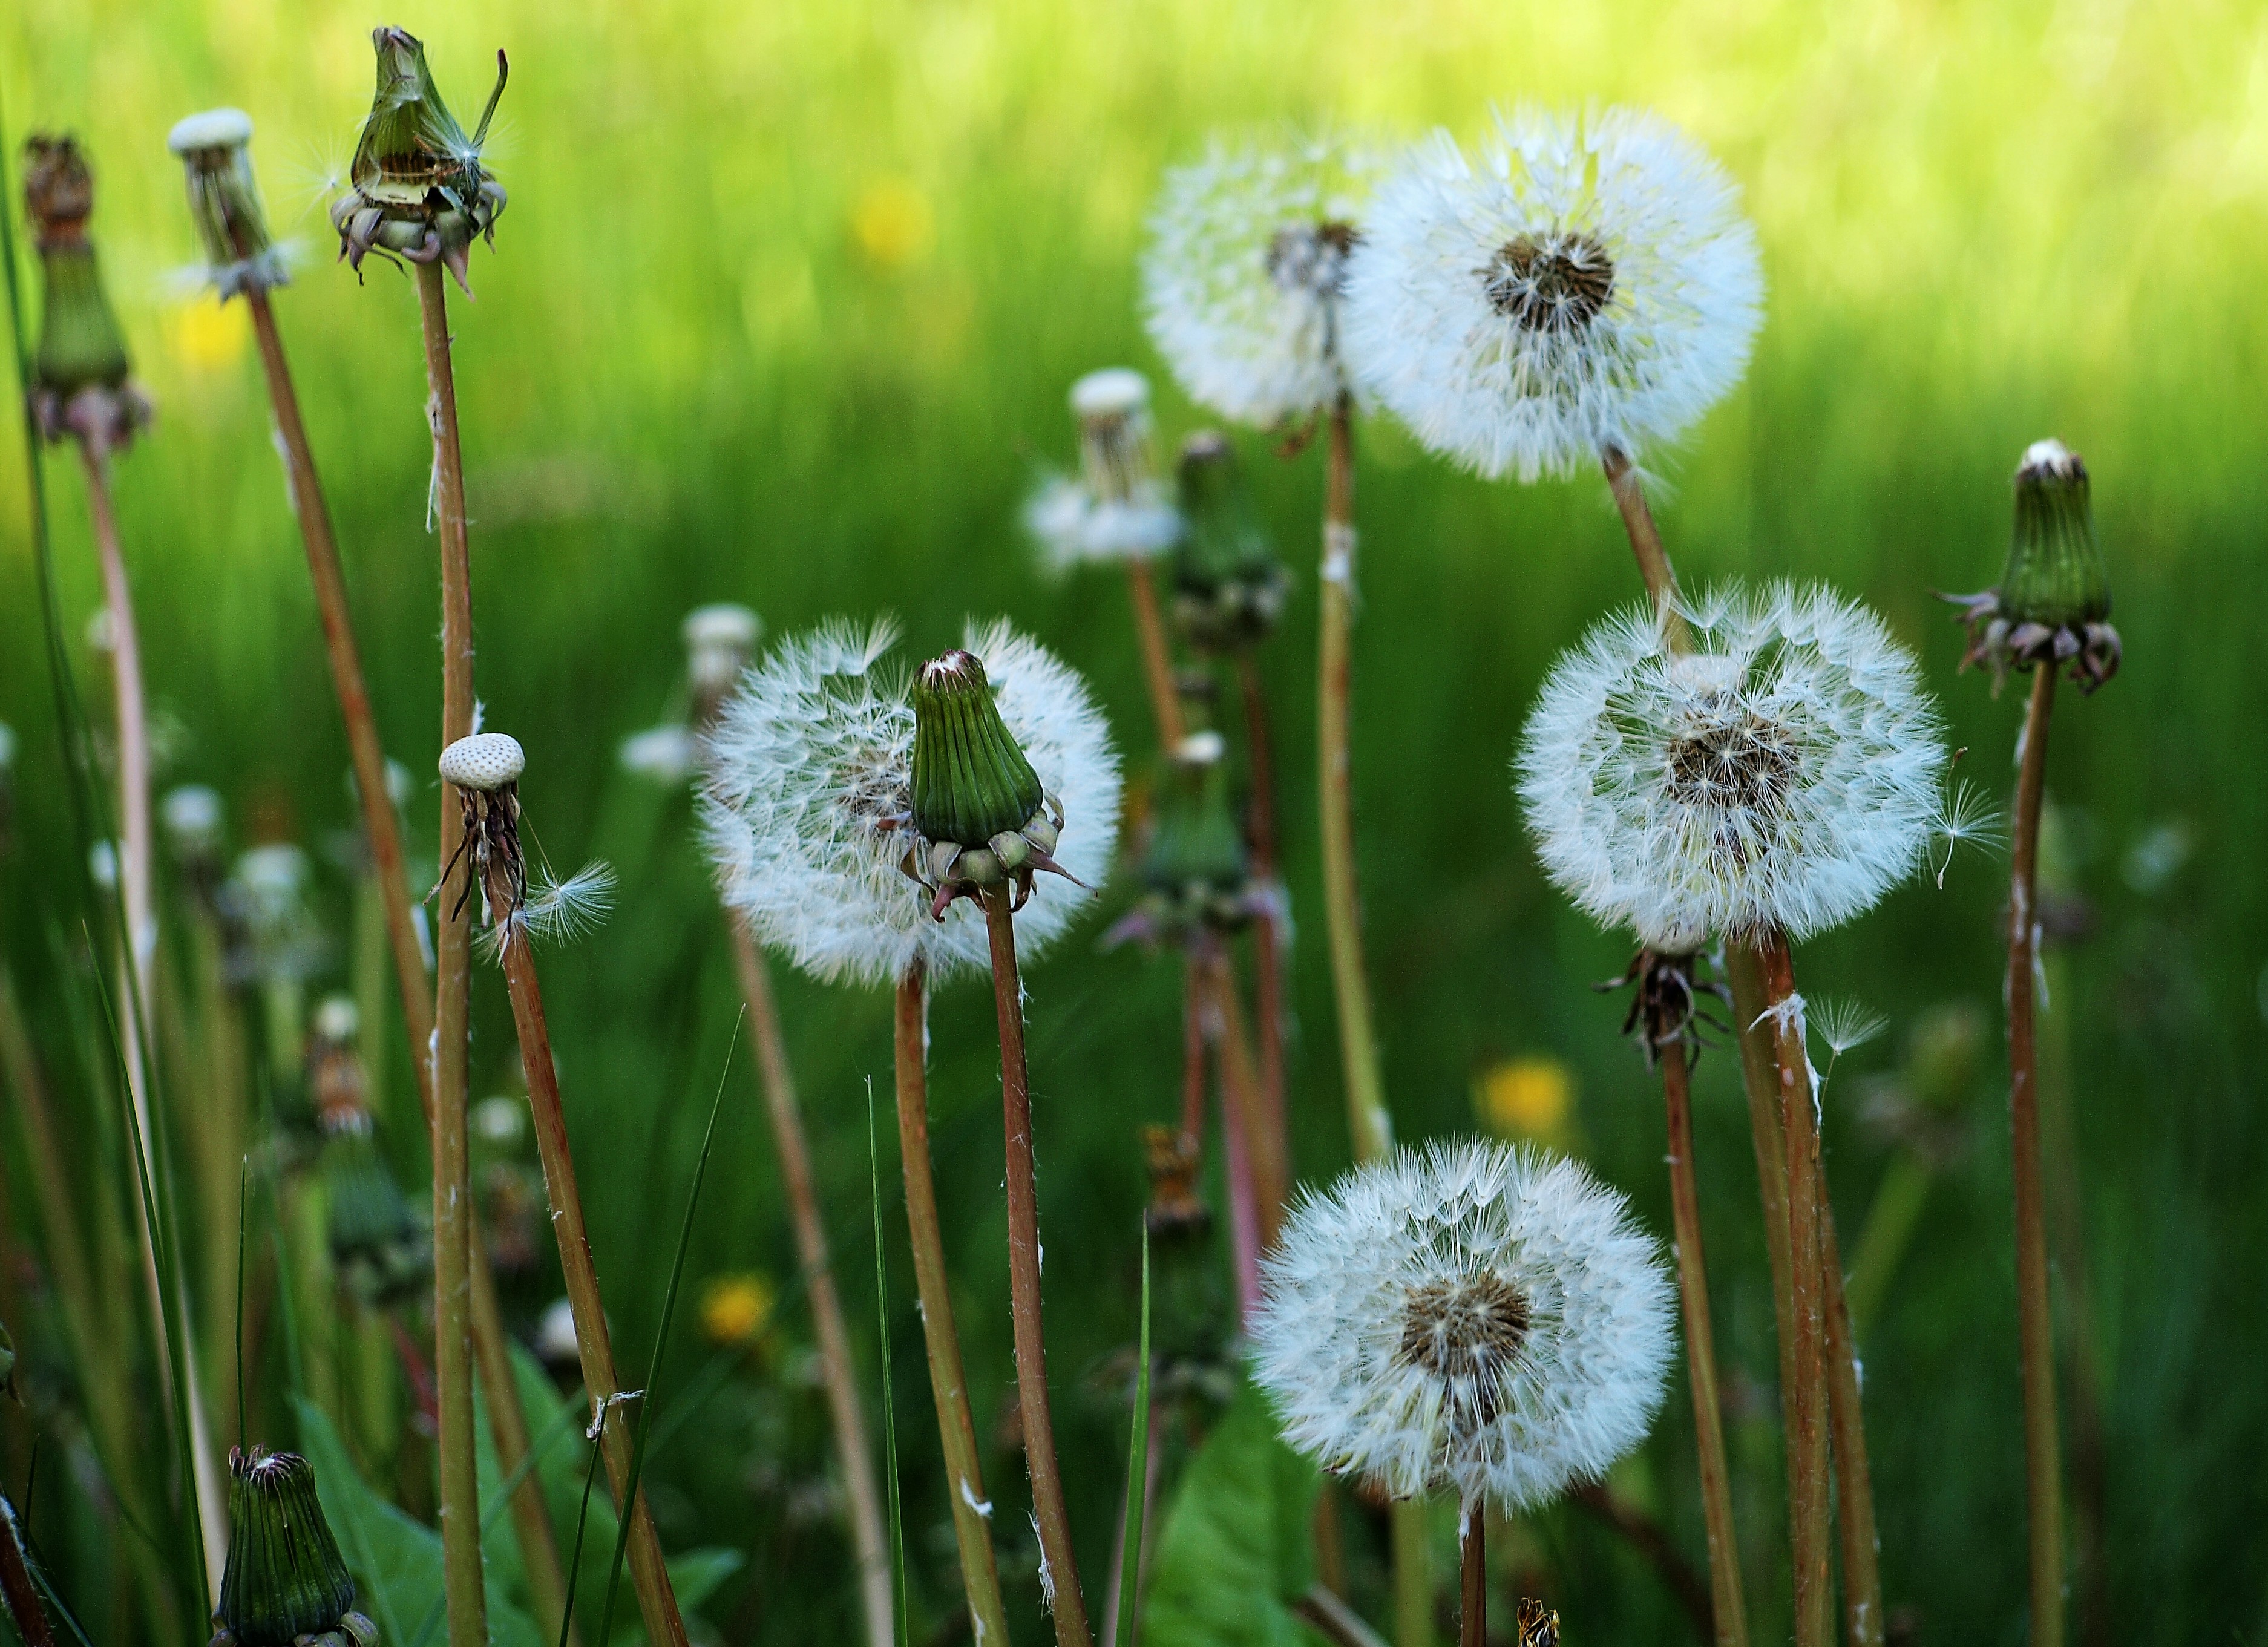
nature, grass, plant, field, meadow, dandelion, prairie, flower, daisy, green, botany, flora, wildflower, flowers, close up, grassland, naturaleza, flores, ggl1, macro photography, flowering plant, daisy family, oxeye daisy, plant stem, land plant